Stuart Watkins

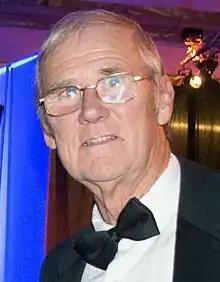

Stuart Watkins (born 5 June 1941) was a Welsh international rugby union wing who played club rugby for Newport and Cardiff.